Question: What is the man holding in hands?
Tambaya: Me mutumin yake riƙe da shi a hannun sa?
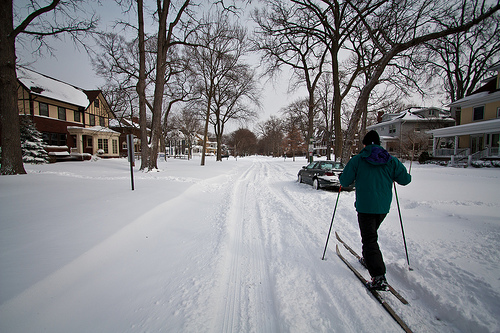
Answer: Ski poles.
Amsa: Ƙarafunan sulun ƙanƙara.